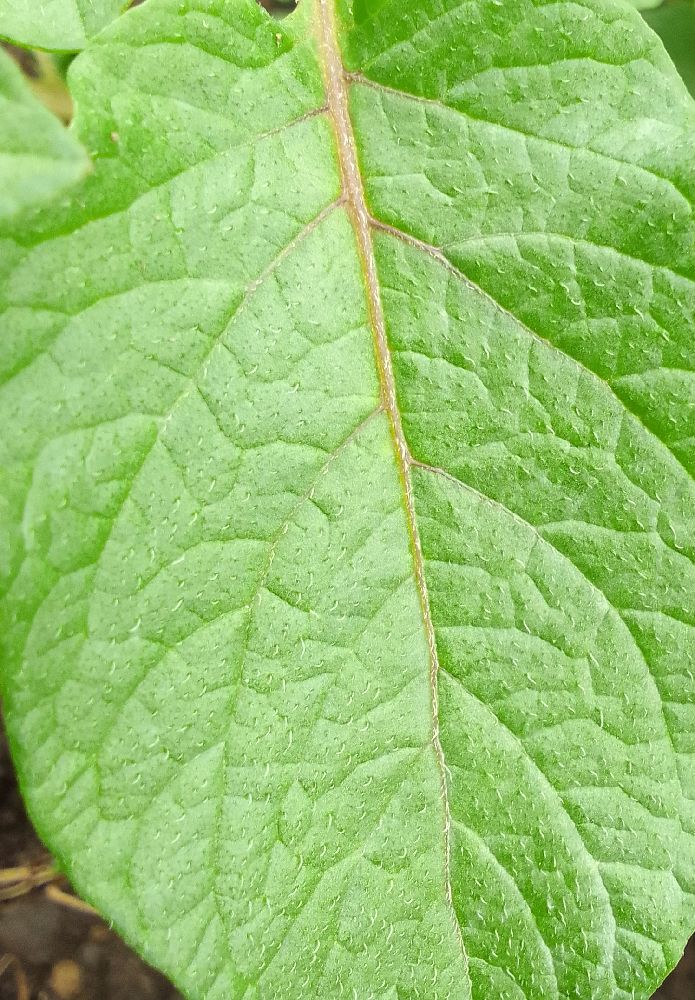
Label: Healthy